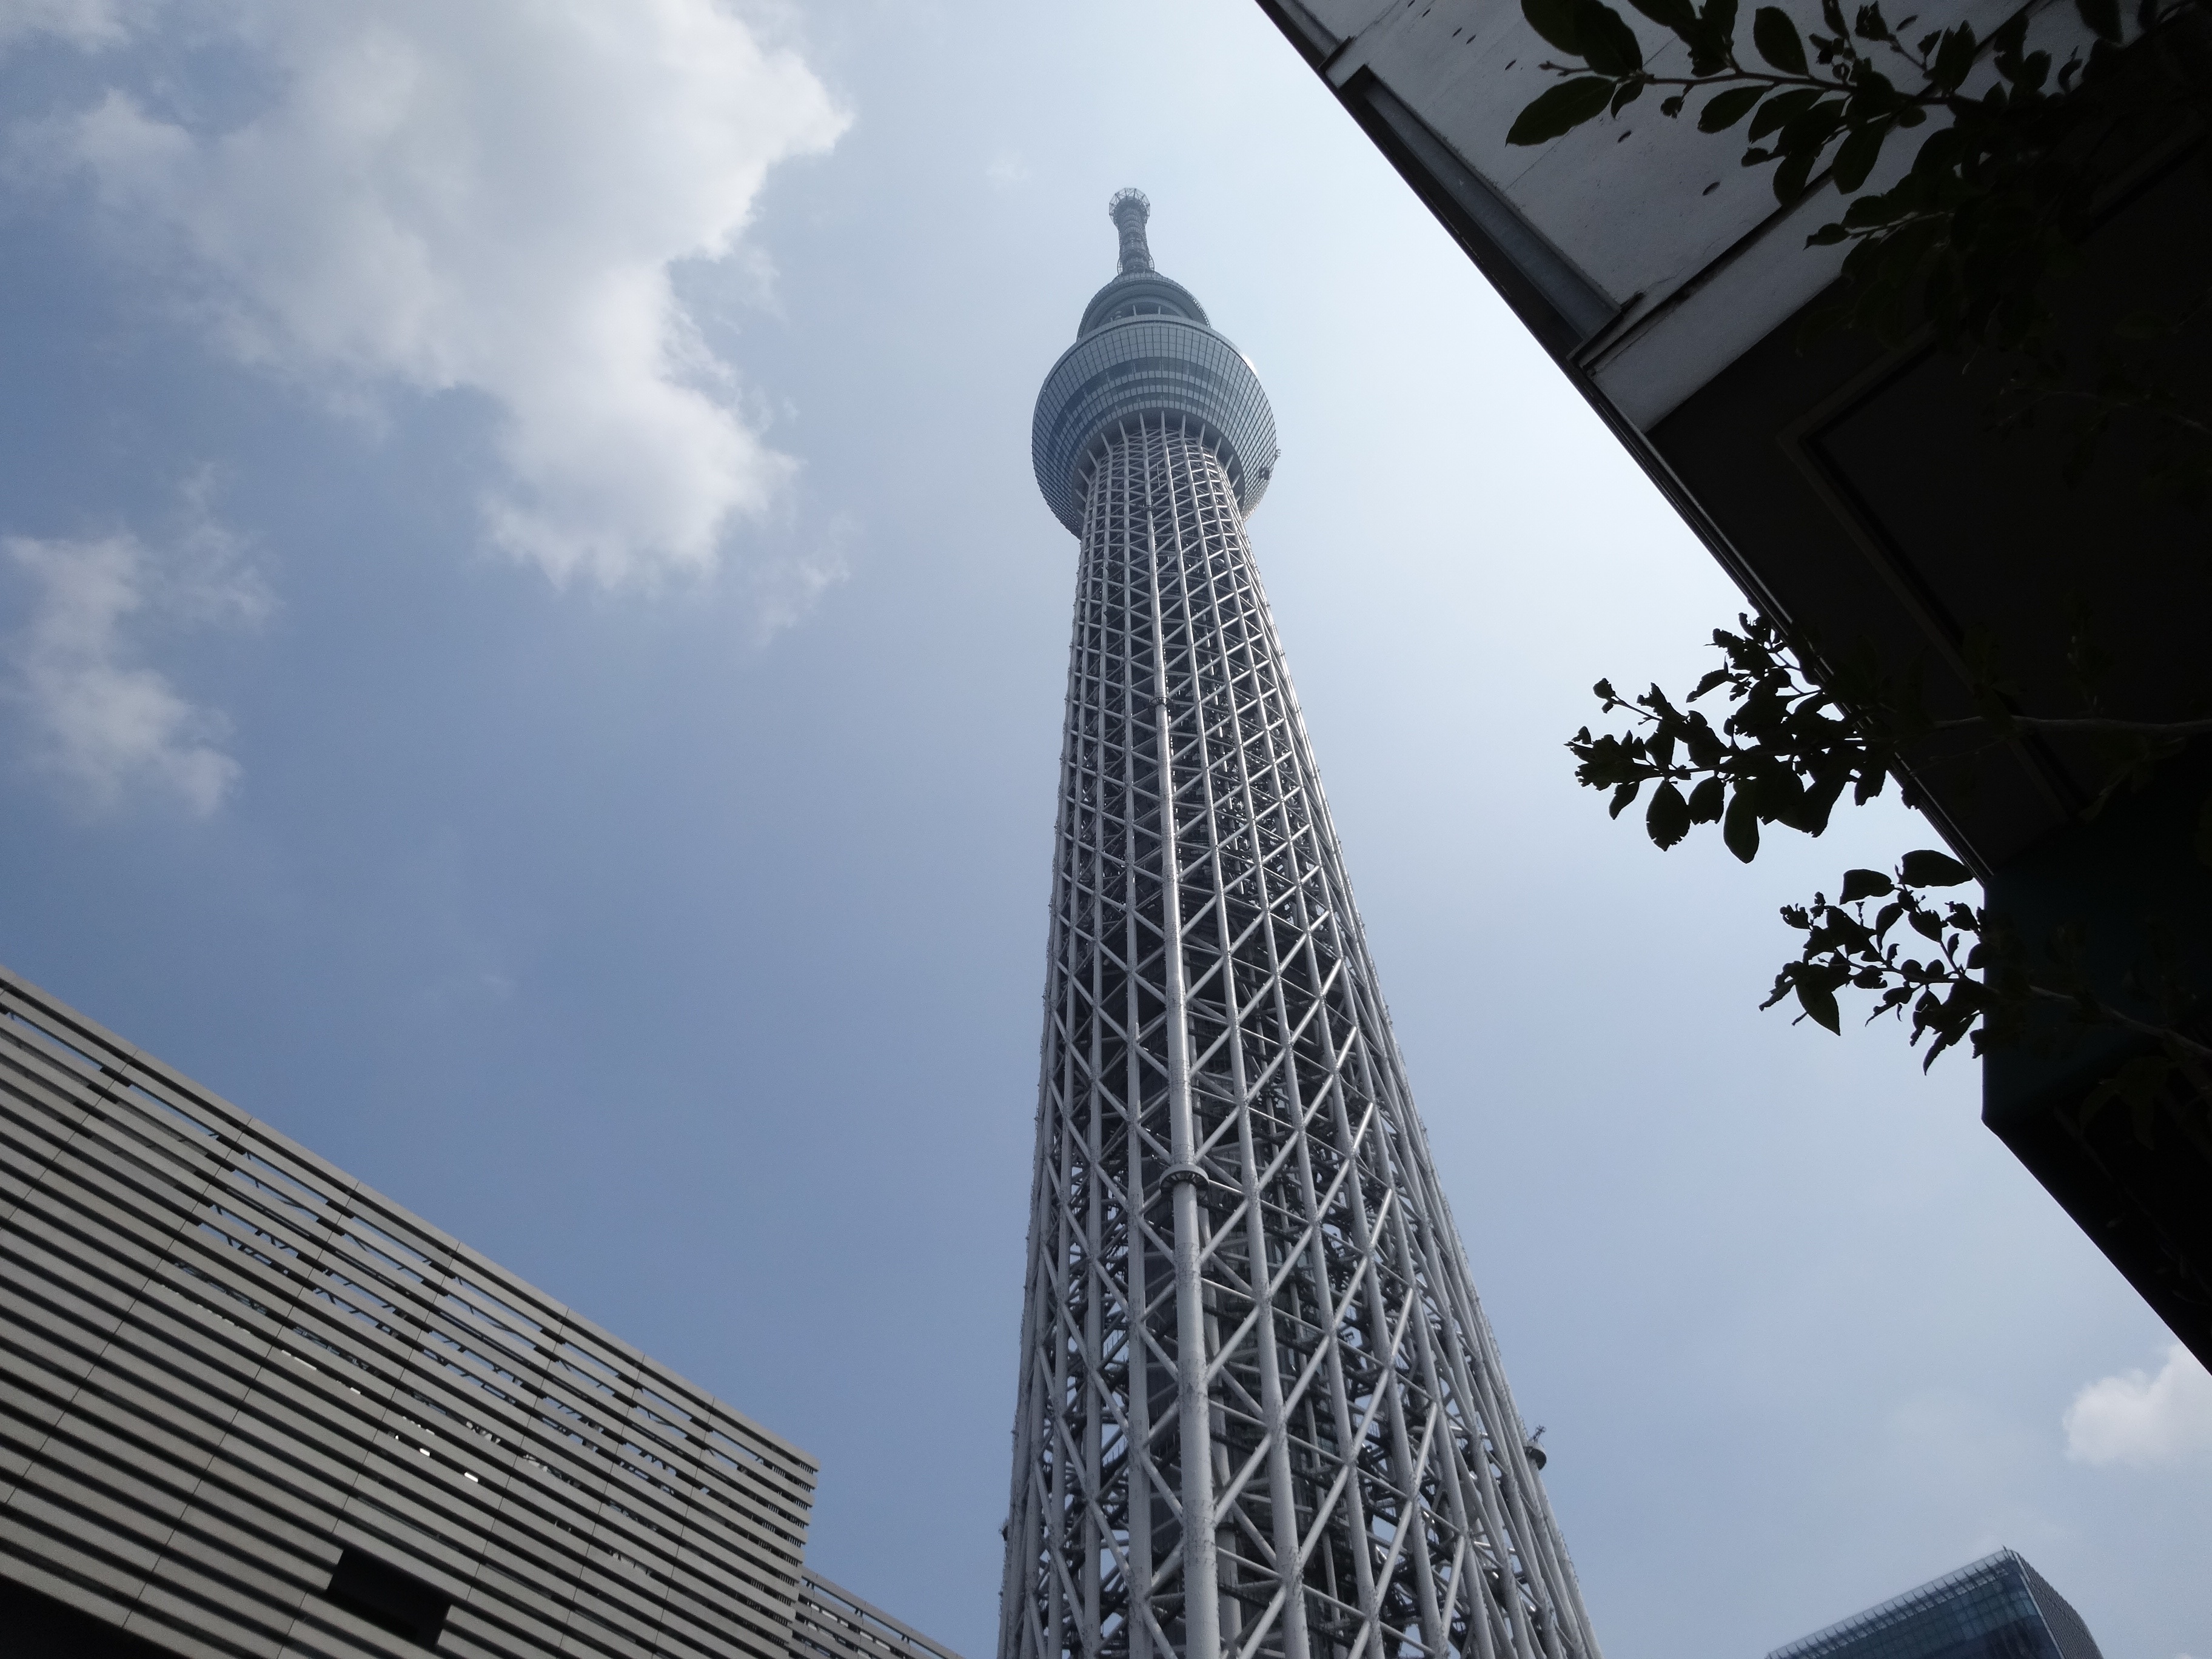
architecture, sky, skyline, building, city, skyscraper, cityscape, downtown, high, tower, landmark, facade, blue, tower block, tokyo, spire, steeple, shape, metropolis